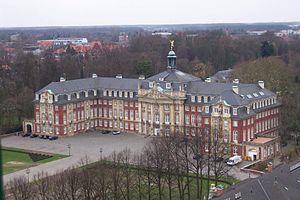
Maximilien-Frédéric, comte impérial de Königsegg-Rotenfels est de 1761 à 1784 l'archevêque de Cologne et donc électeur du Saint-Empire romain germanique et archichancelier de la nation italienne. Il est aussi prince-évêque de Münster. À son époque, il mit en œuvre par des ministres compétents tels que Caspar Anton von Belderbusch pour l'électorat de Cologne, Franz von Fürstenberg dans la principauté épiscopale de Münster ou Franz Wilhelm von Spiegel, sénéchal du duché de Westphalie, d'importantes réformes dans le sens de l'illumination catholique.
Le Fürstbischöfliches Schloss de Münster en Westphalie est la résidence de l’avant-dernier prince-évêque Maximilien-Frédéric de Königsegg-Rothenfels, construit dans les années 1767 à 1787 en style baroque par l'architecte Johann Conrad Schlaun. Depuis 1954, il abrite le siège et est le symbole de l'Université de Münster. Le château est construit en briques et en grès de Baumberg.